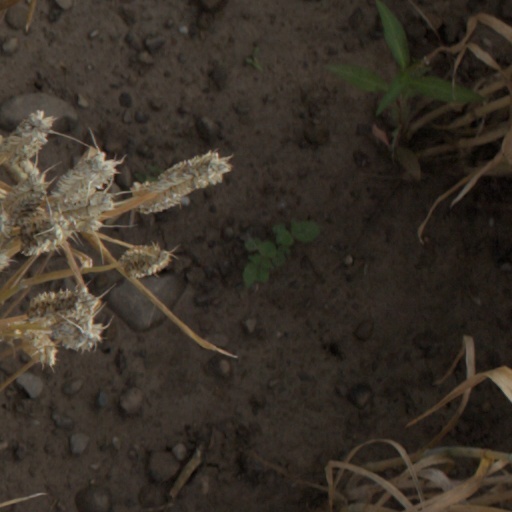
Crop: wheat